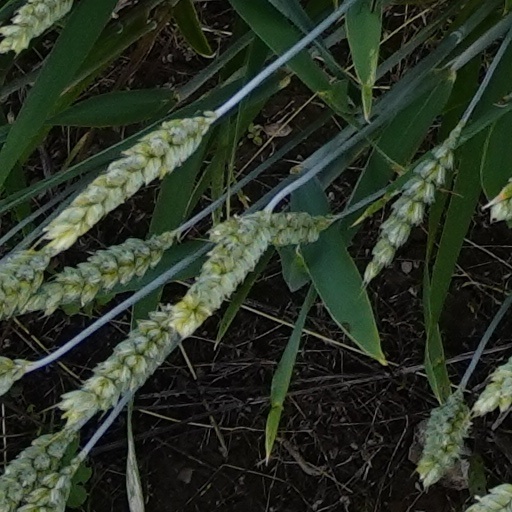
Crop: wheat